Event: Nepal Earthquake
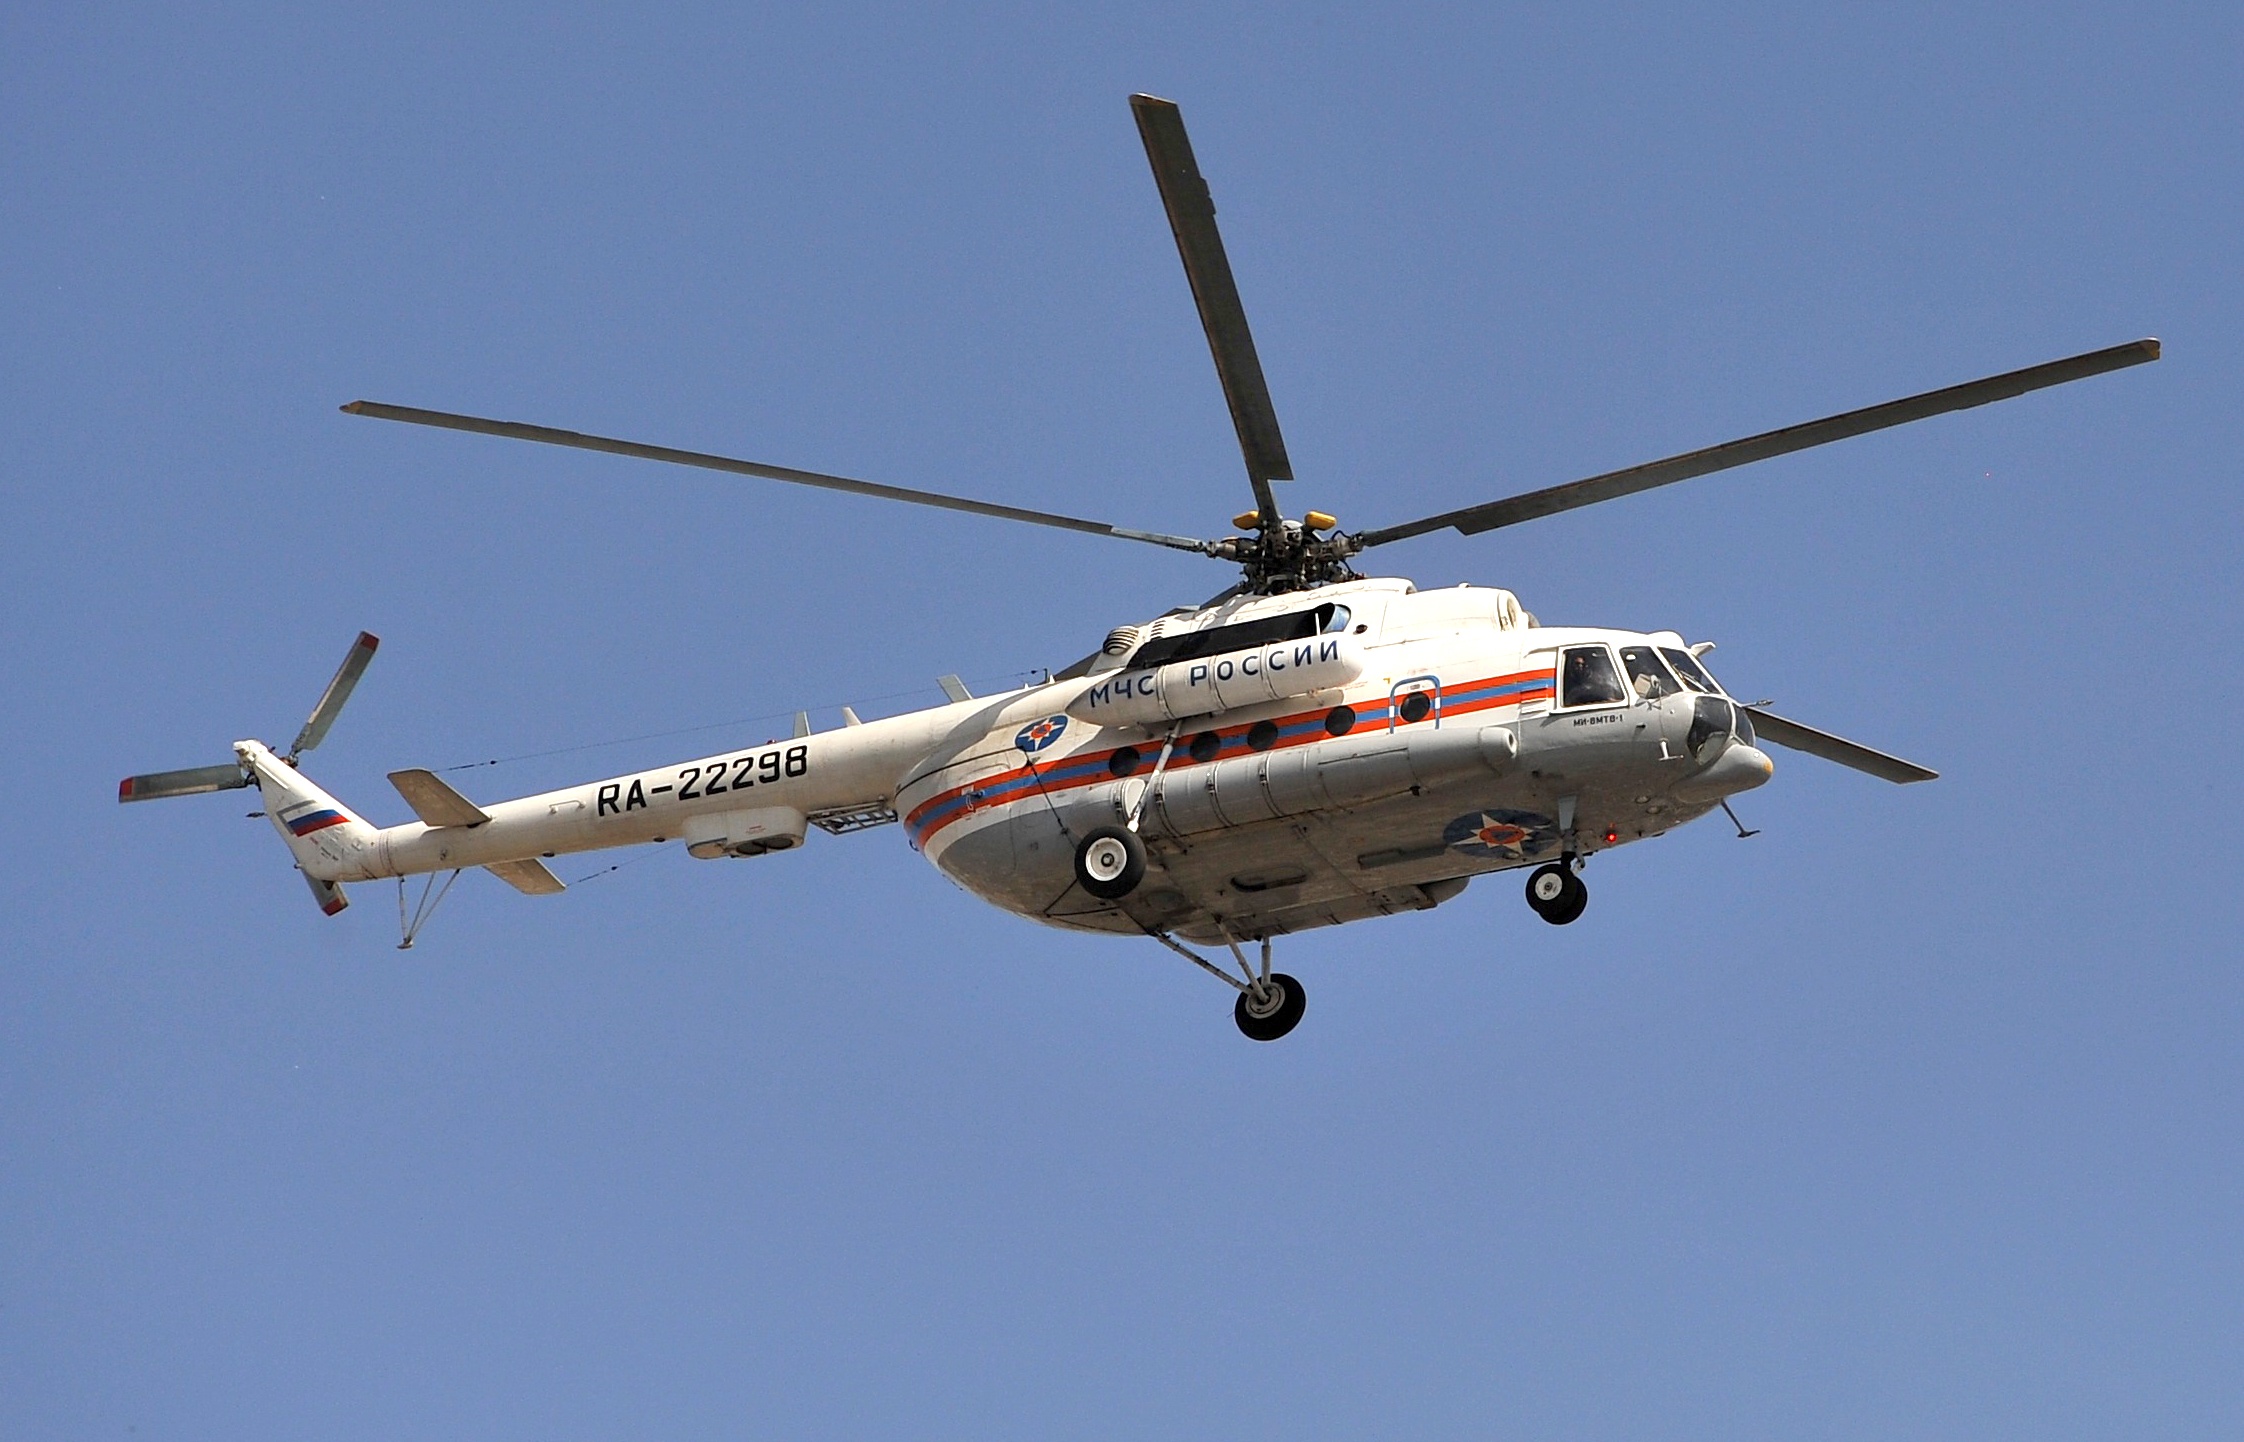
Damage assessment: no_damage